Acorn Electron

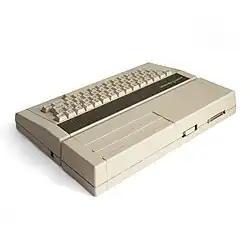
An Acorn Electron with Plus 1 expansion unit attached

The Acorn Plus 1 added two ROM cartridge slots, an analogue interface (supporting four channels) and a Centronics parallel port, priced at £59.90. The analogue interface was normally used for joysticks, although trackball and graphics tablet devices were available, and the parallel interface was typically used to connect a printer. Game ROM cartridges would boot automatically. Languages in paged ROM cartridges would take precedence over BASIC. (The slot at the front of the interface took priority if both were populated.)